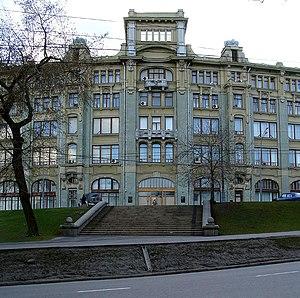
Franz Albert Schechtel, né le 7 août 1859 à Saint-Pétersbourg et mort le 7 juillet 1926 à Moscou, est un architecte russe, descendant d'Allemands de la Volga catholiques, qui fut surtout actif à Moscou construisant en vingt ans cinq théâtres, cinq églises, trente-neuf hôtels particuliers et immeubles, la gare de Iaroslavl et nombre de constructions, dans le style néorusse, ou encore Modern Style.